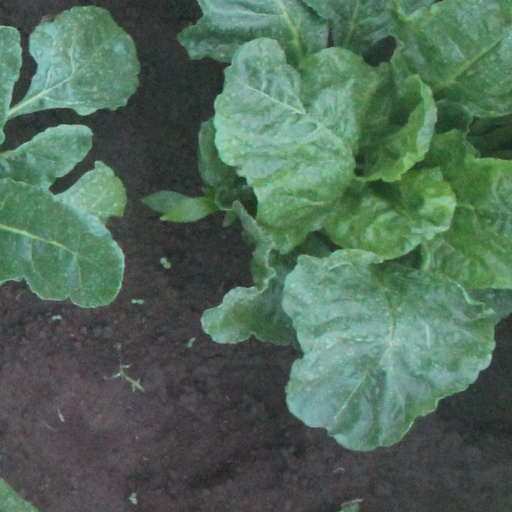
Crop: sugar beet